Nablus

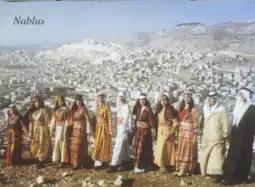
Dabke dance group on Mount Gerizim

Today, Nablus has a bustling modern commercial center with restaurants, and shopping malls. Traditional industries